Regina Maria Pia-class ironclad

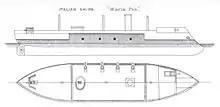
Plan and profile drawing of "Regina Maria Pia" in her 1888 configuration

The ships of the "Regina Maria Pia" class varied in their dimensions. "Regina Maria Pia" and "San Martino", built by the same shipyard, were identical in size, while "Castelfidardo" and "Ancona", though each built by different shipyards, also were identical. The first two ships were long between perpendiculars and long overall, and they had a beam of and an average draft of . "Castelfidardo" and "Ancona" were between perpendiculars and overall, with a beam of and a draft of 6.35 m. The first two ships displaced normally and up to at full load, while "Castelfidardo" displaced normally and at full load. Curiously, "Ancona" was the lightest ship normally, at , but the heaviest at full load, at .